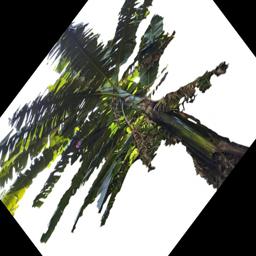
Label: BHIMKOL